Gibbon

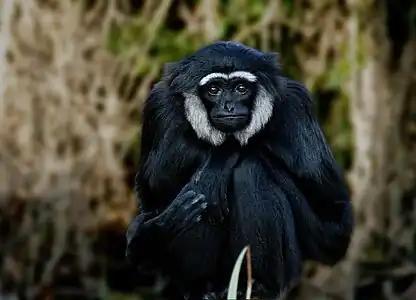
Agile gibbon, "Hylobates agilis"

Like all primates, gibbons are social animals. They are strongly territorial, and defend their boundaries with vigorous visual and vocal displays. The vocal element, which can often be heard for distances up to , consists of a duet between a mated pair, with their young sometimes joining in. In most species, males and some females sing solos to attract mates, as well as advertise their territories. The song can be used to identify not only which species of gibbon is singing, but also the area from which it comes.